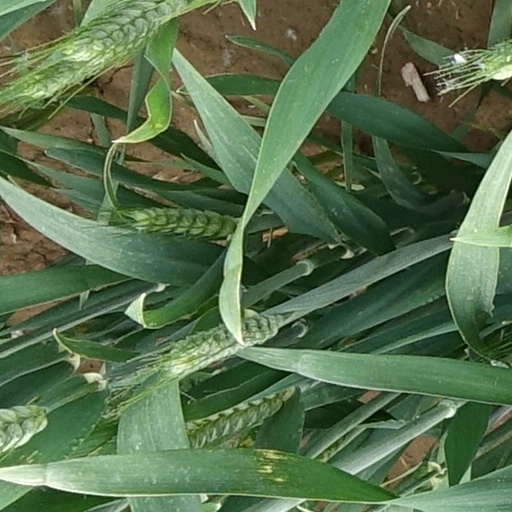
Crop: wheat